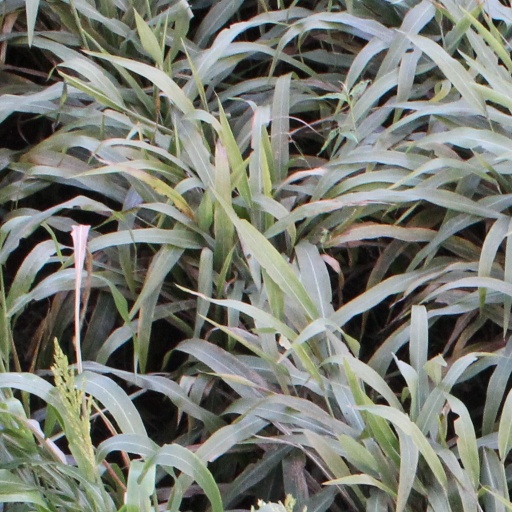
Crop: sorghum